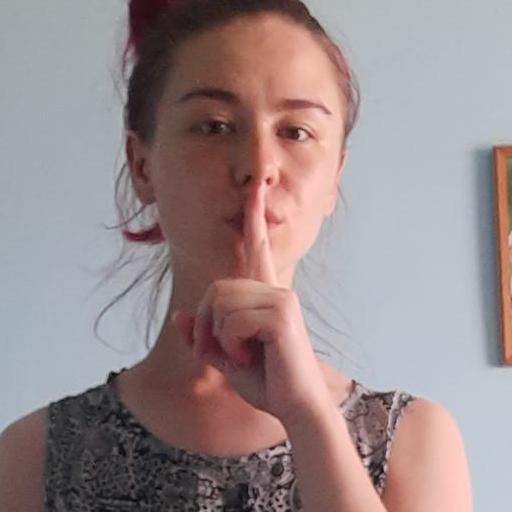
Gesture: mute